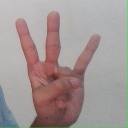
अक्षर: क्ष